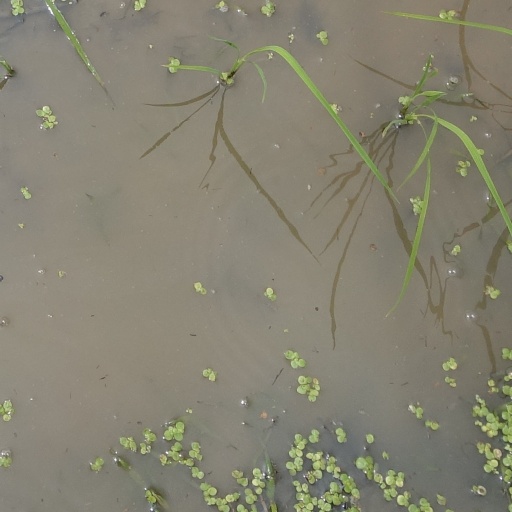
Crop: rice